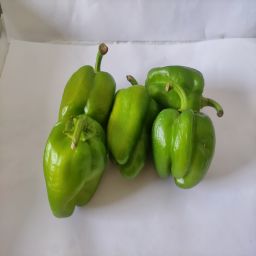
Crop: Bell Pepper
Quality: Unripe